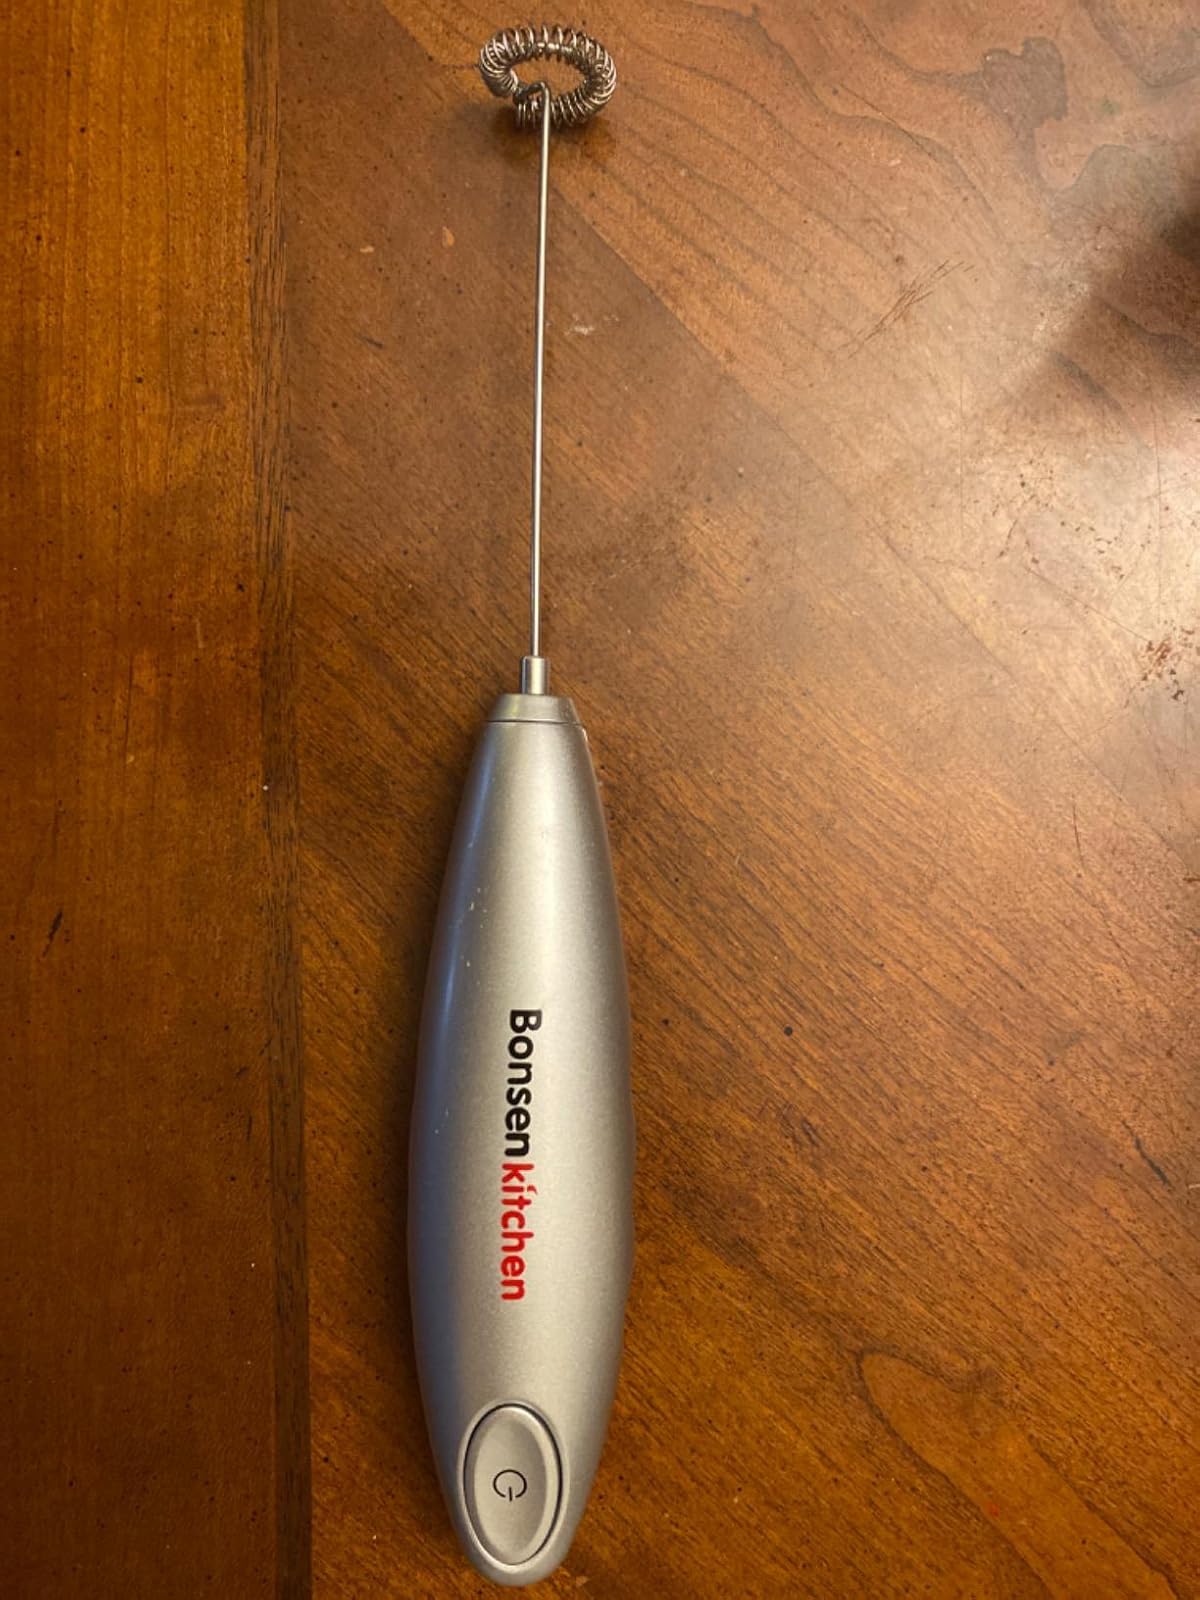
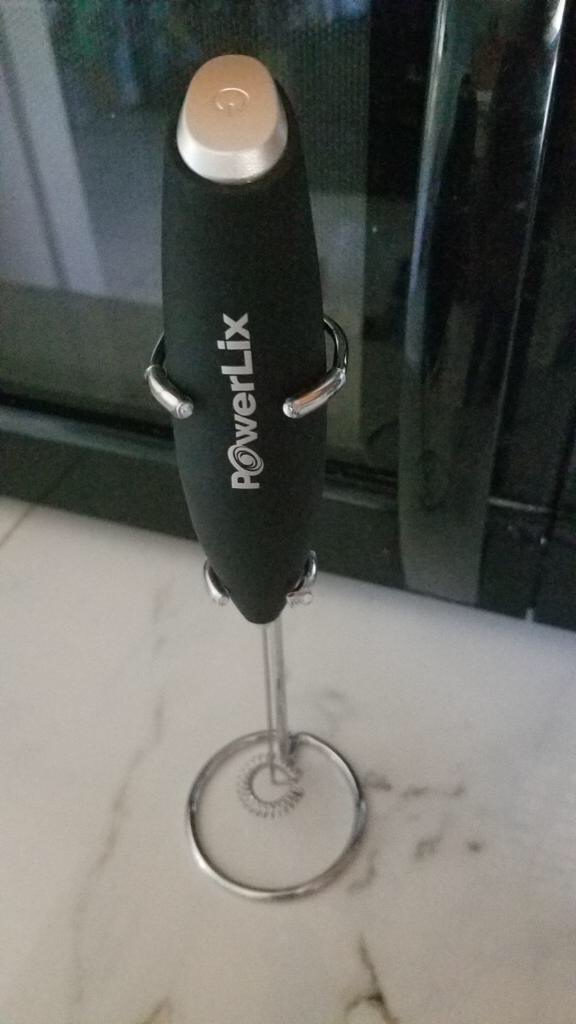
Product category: items_mixer
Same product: no